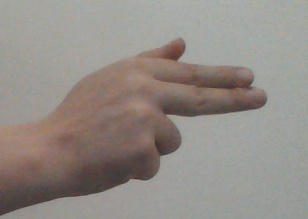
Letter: ghain